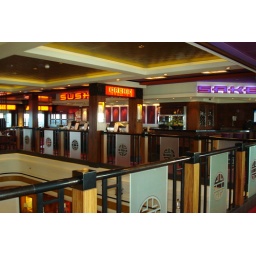
Susi bar in ship